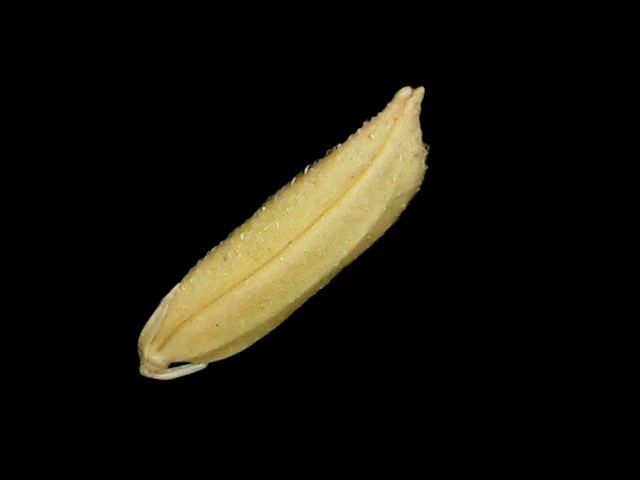
Rice variety: Binadhan07